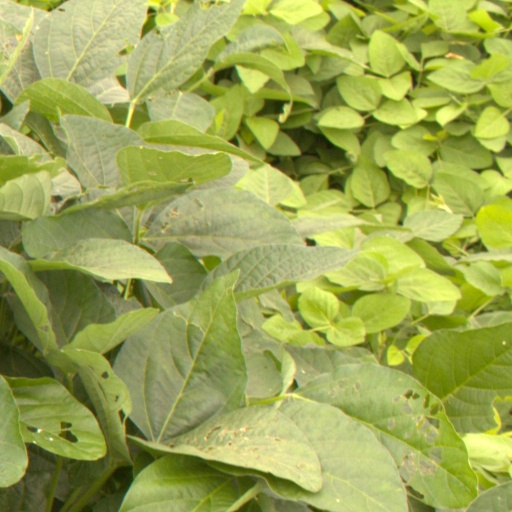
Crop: soybean